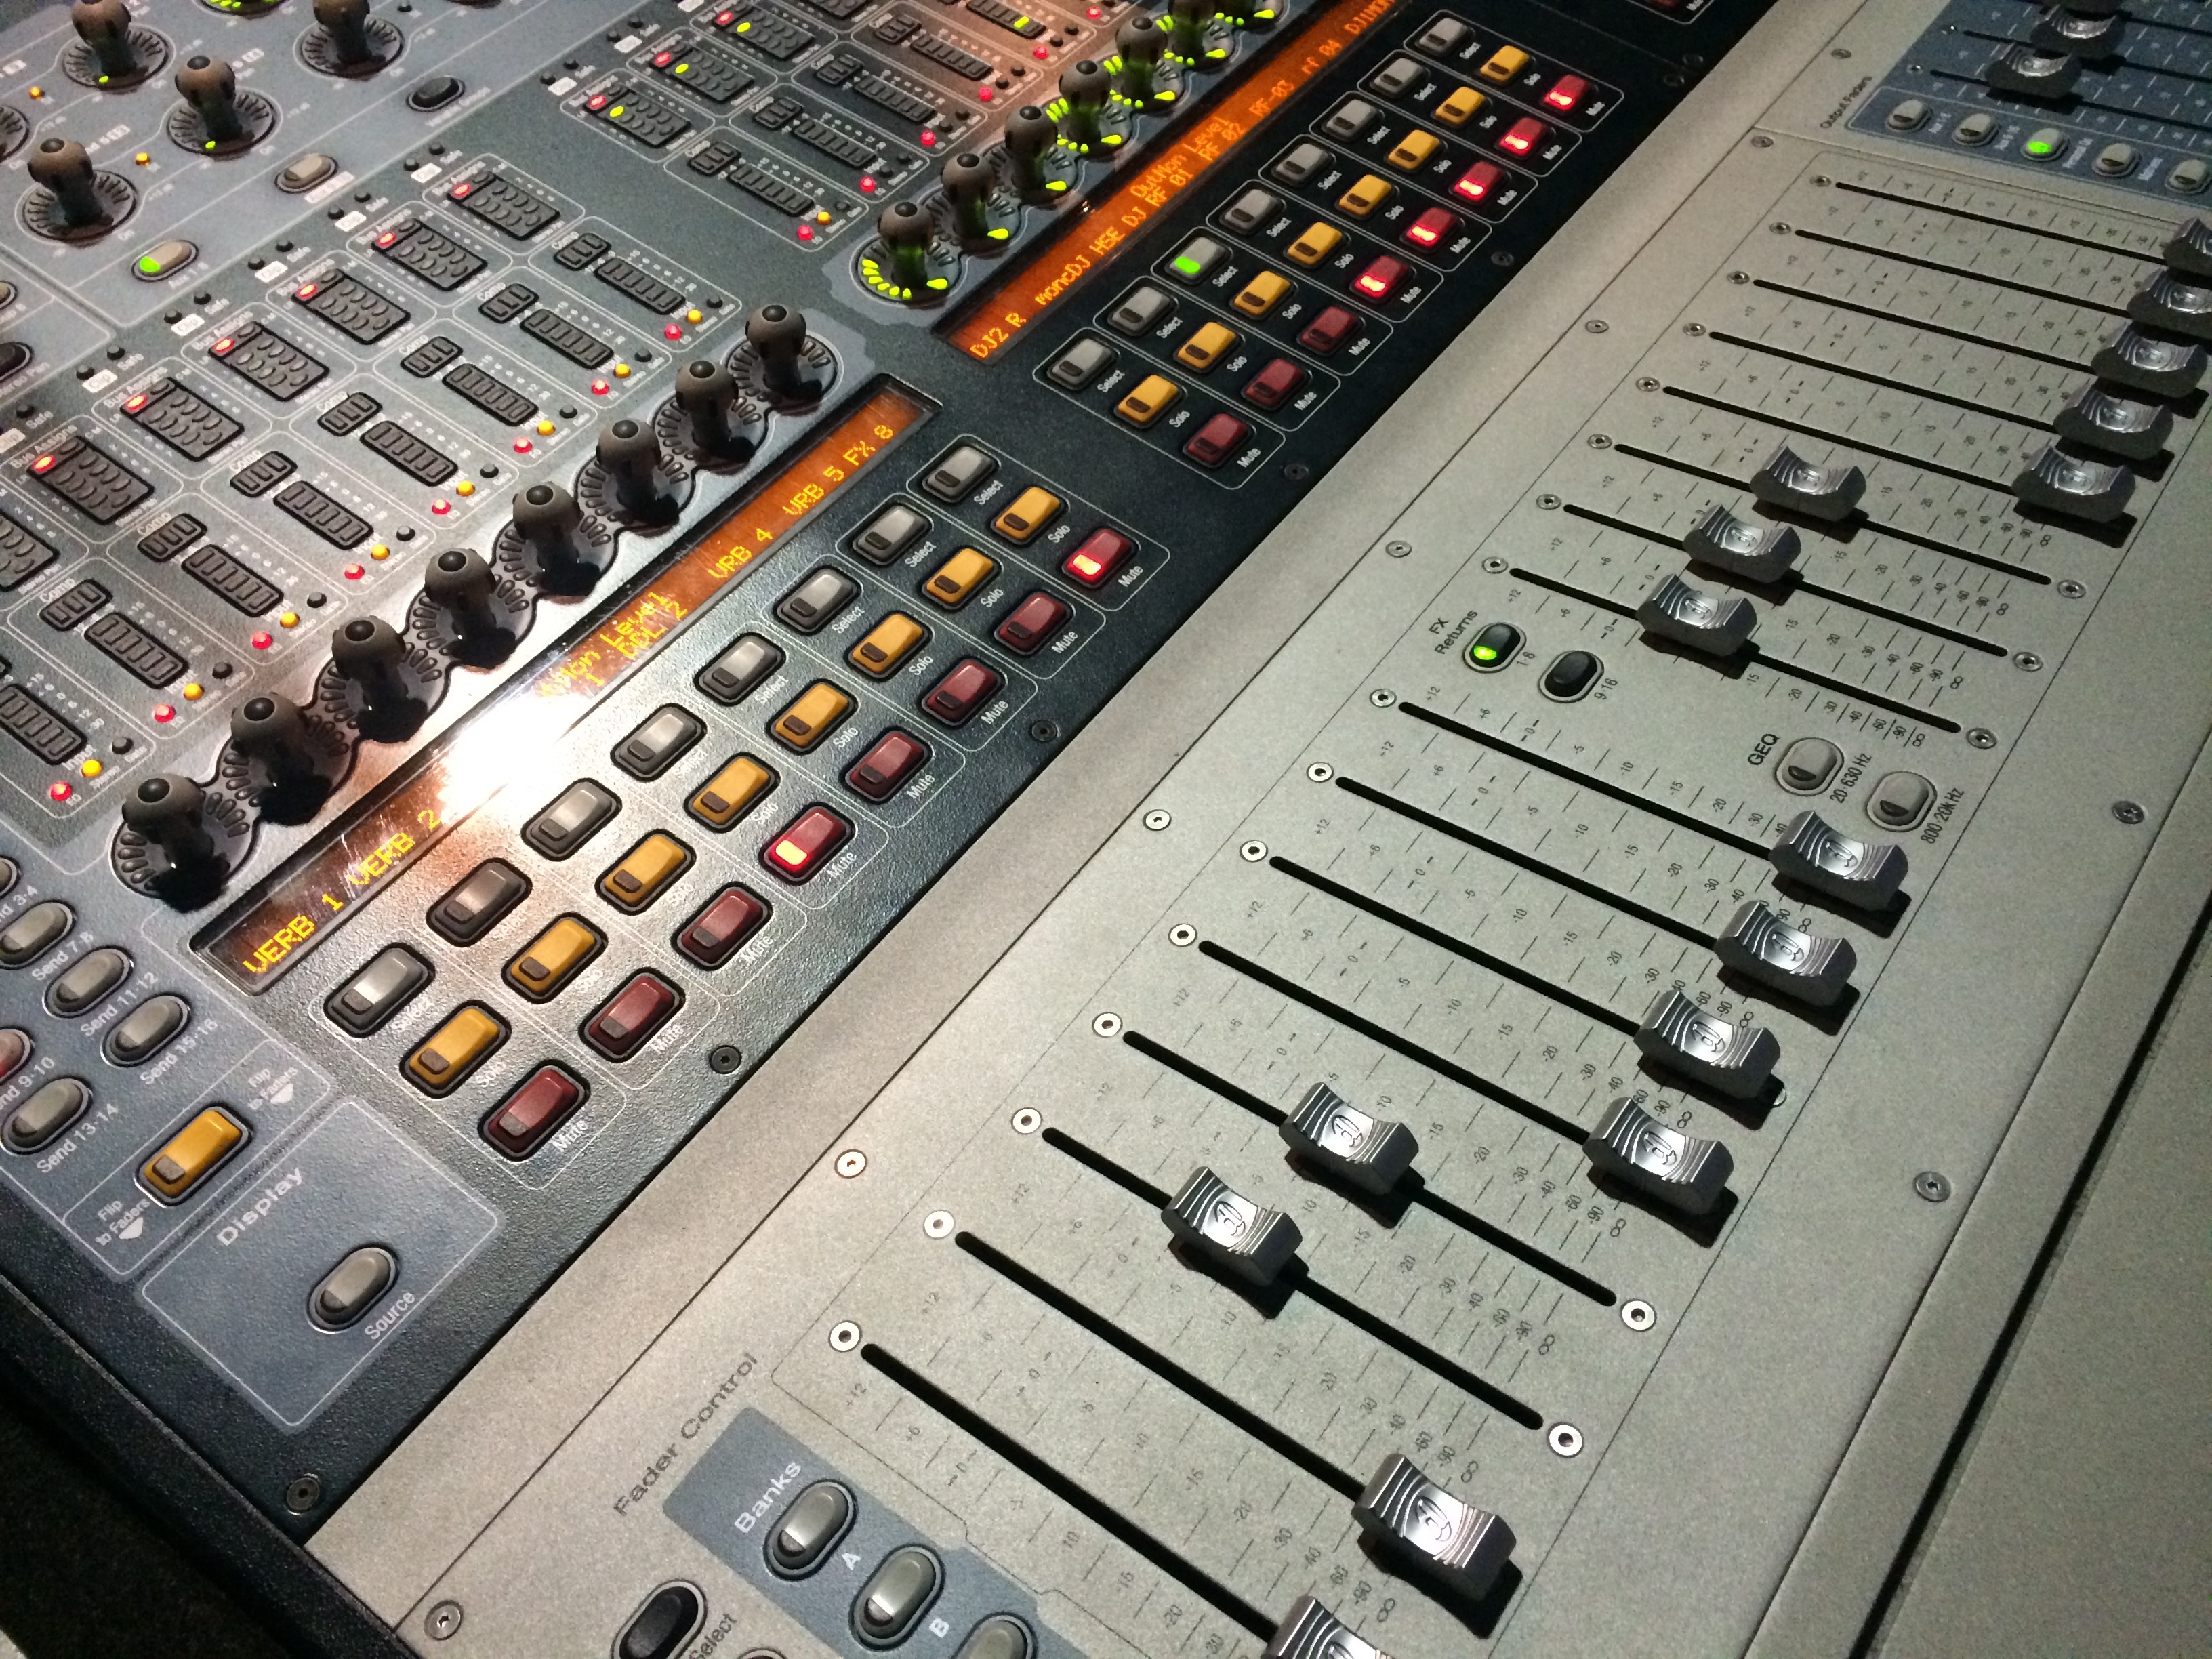
technology, instrument, microphone, studio, professional, audio, musical, mixer, sound, volume, multimedia, entertainment, synthesizer, audio equipment, sound mixer, radio receiver, electronic device, computer hardware, musical keyboard, electronic instrument, analog synthesizer, audio engineer, mixing console, buchla 200 series electric music box